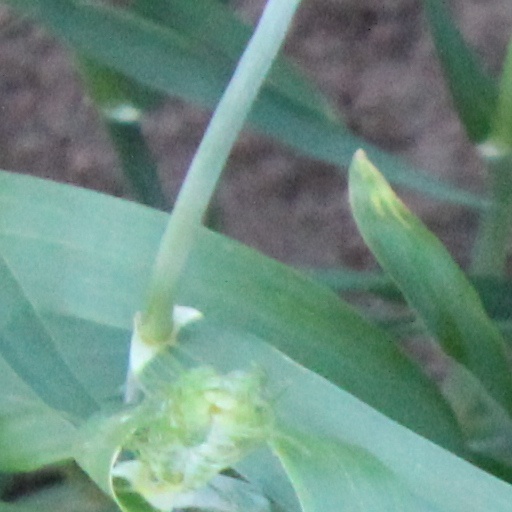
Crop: wheat